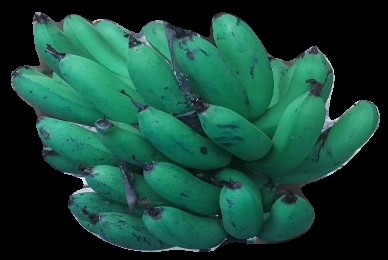
Variety: pachbale
Grade: grade3